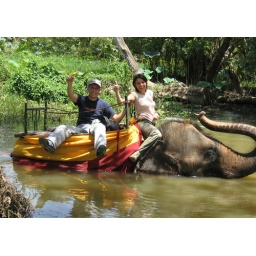
Let's have a bath in this clear water with our wonderful pet !!!